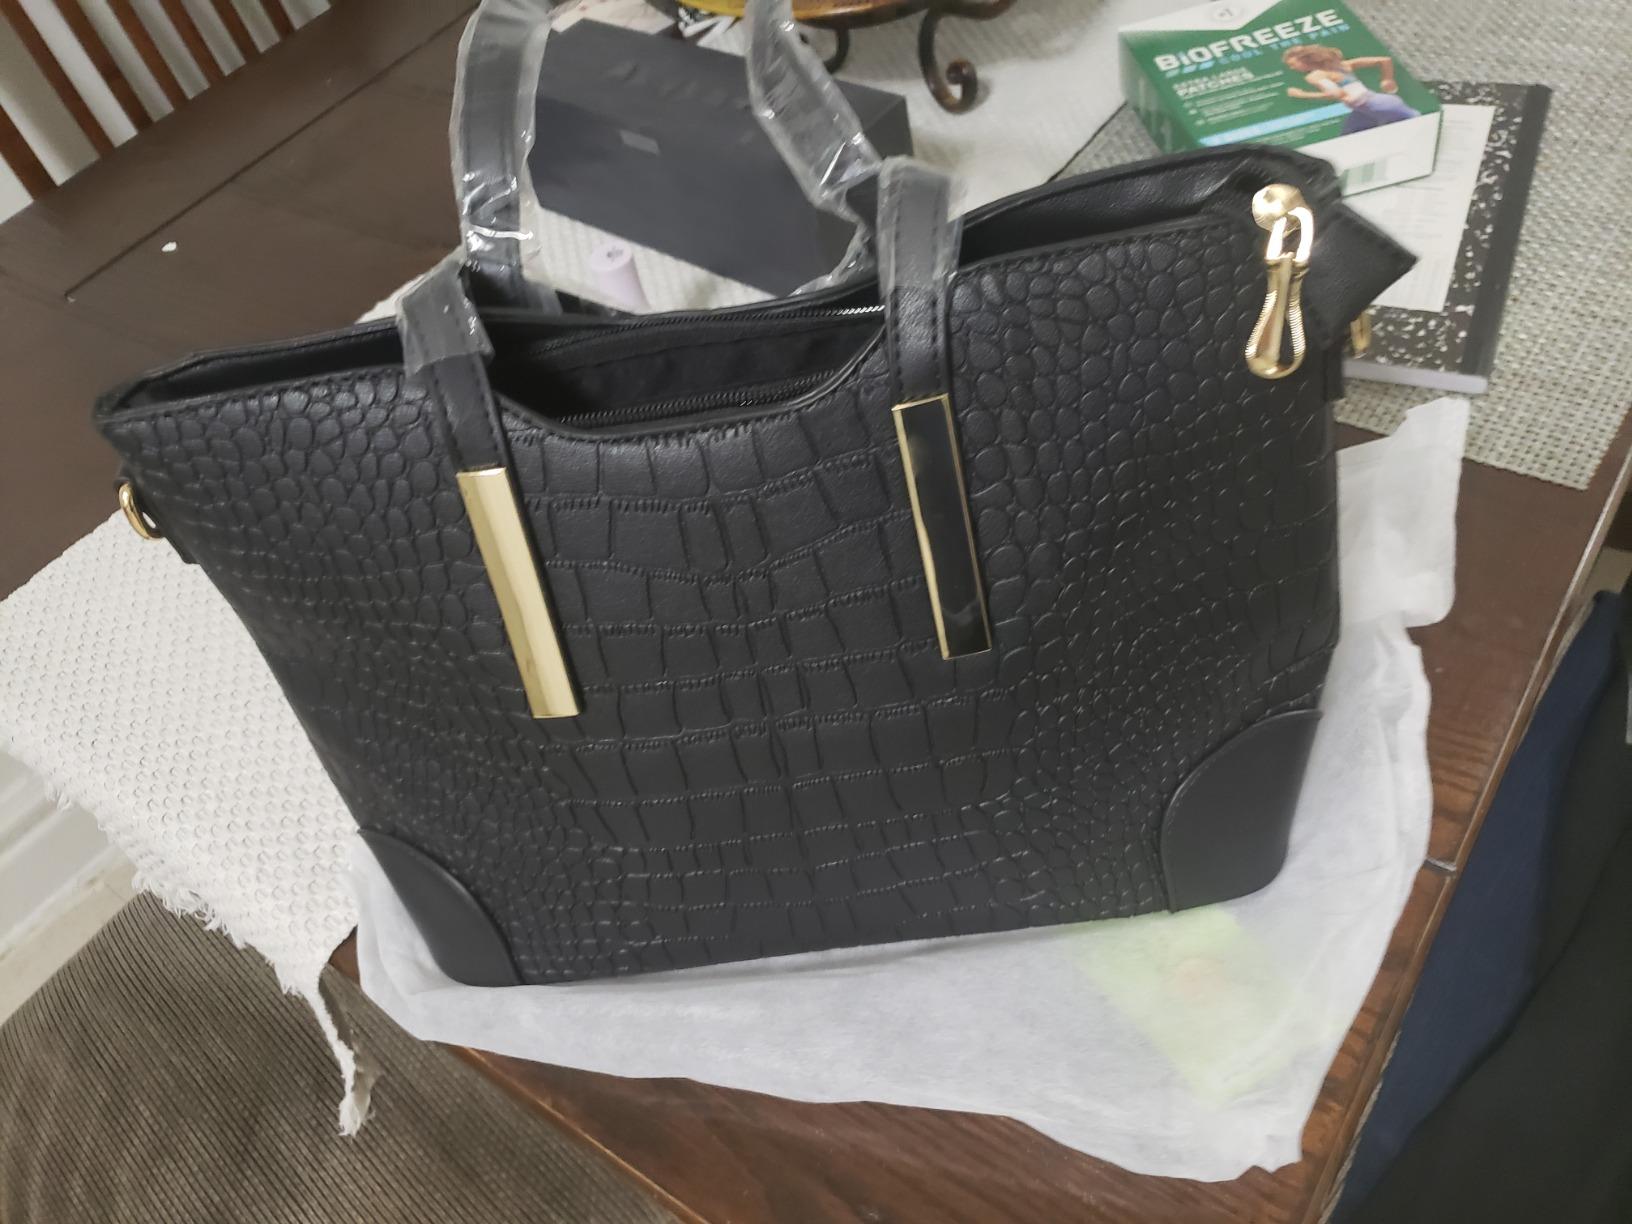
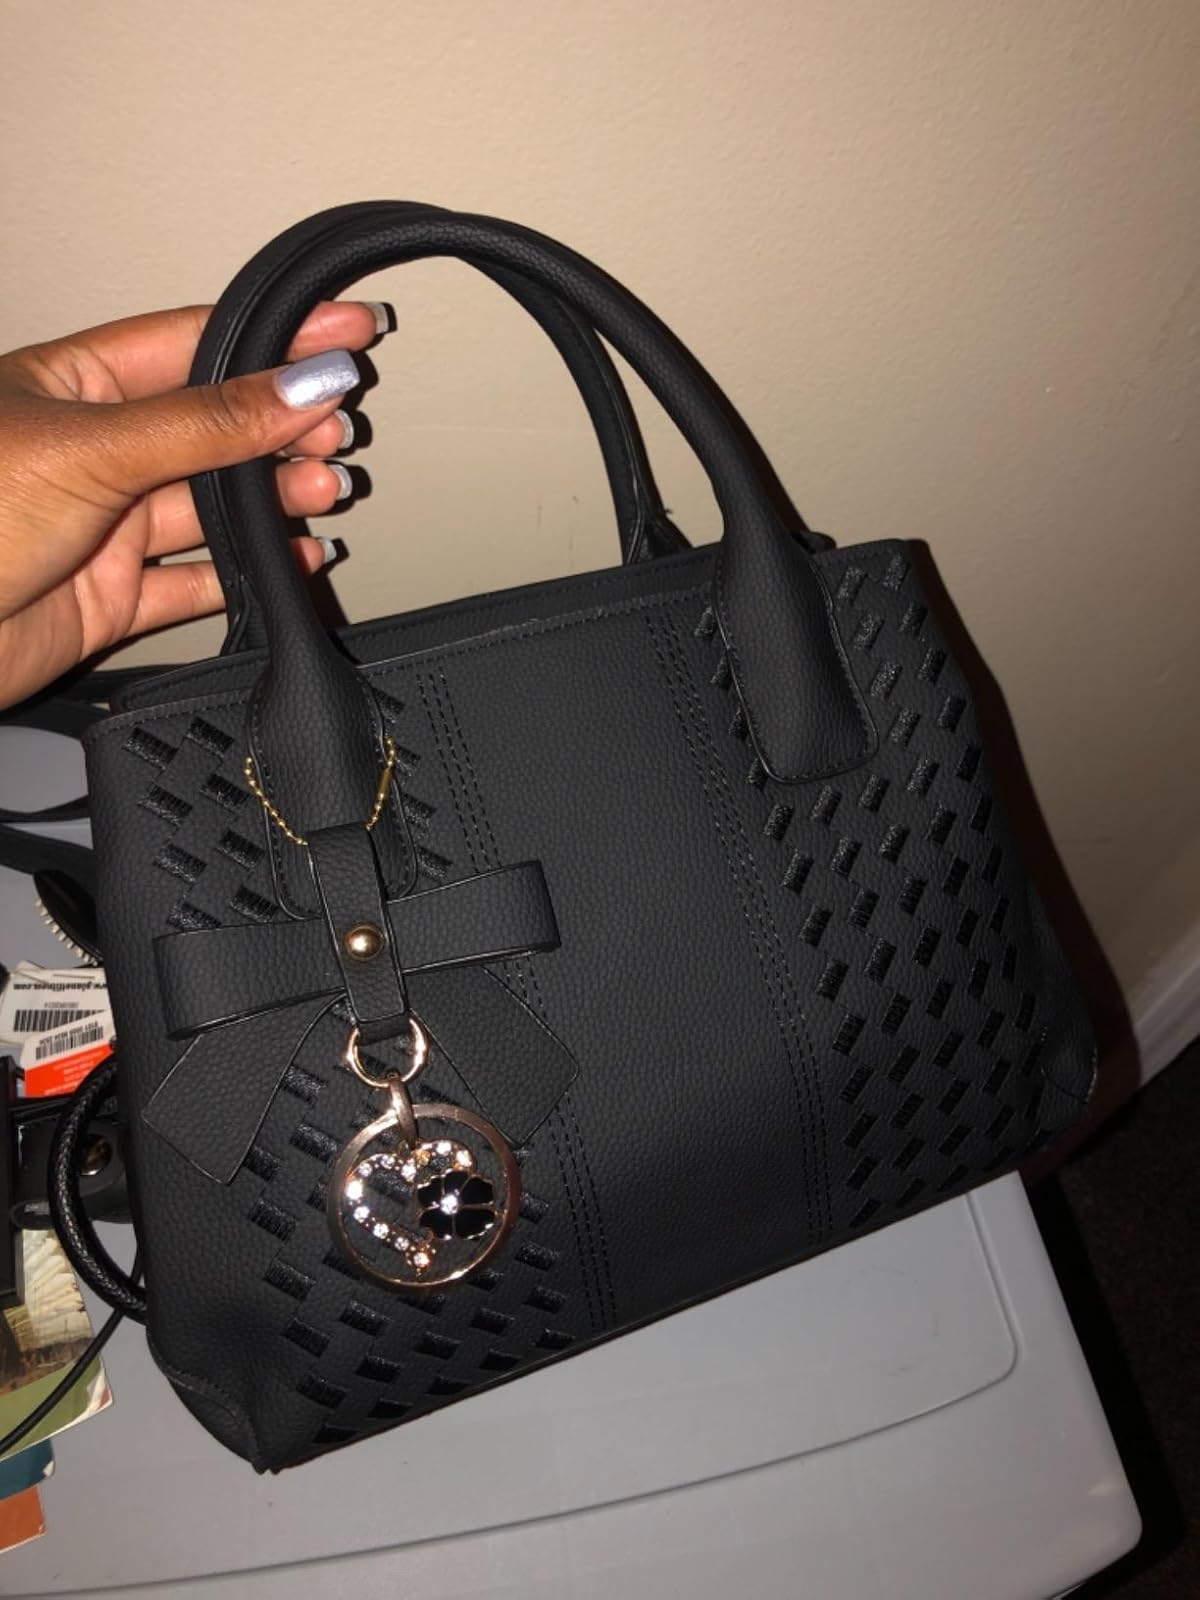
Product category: accessories_handbag
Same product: no